Demon's Souls (2020 video game)

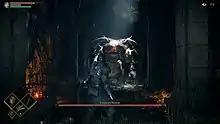
The Vanguard Demon, one of the game's bosses

The game features new weapons, armor, rings and items called "Grains" which give players a temporary resistance to effects like poison, fire, and bleeding. As with the original, players are limited in how much they can carry before their character becomes encumbered, although some aspects of this encumbrance system have been adjusted. Example: In the original game, all types of moon grass take up 0.1 item burden; in the remake, the item burdens increase upward based on the effectiveness of the grass, from 0.1 per crescent moon grass to 6.0 per dark moon grass. Furthermore, players are given the option to send items to Stockpile Thomas instead of dropping items and risk said items disappearing permanently. One new feature, called "Fractured World", is a mirror mode which reverses the layout of environments. The game also includes a photo mode, whereupon using it the game will pause, something not possible in the original. Filters from the photo mode can also be used during gameplay, including a "classic mode" filter intended to evoke the look of the original PlayStation 3 game. Although the "Souls" series is notorious for its difficulty, Bluepoint stated that the remake would not introduce different difficulty levels. The character creation feature has also been updated, with more options for customization.